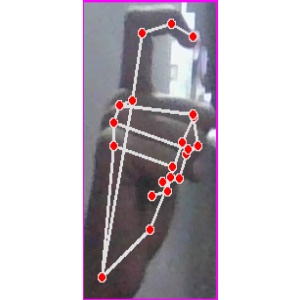
अक्षर: ट